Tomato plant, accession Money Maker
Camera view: vertical (180 deg); turntable rotation: 240 degrees
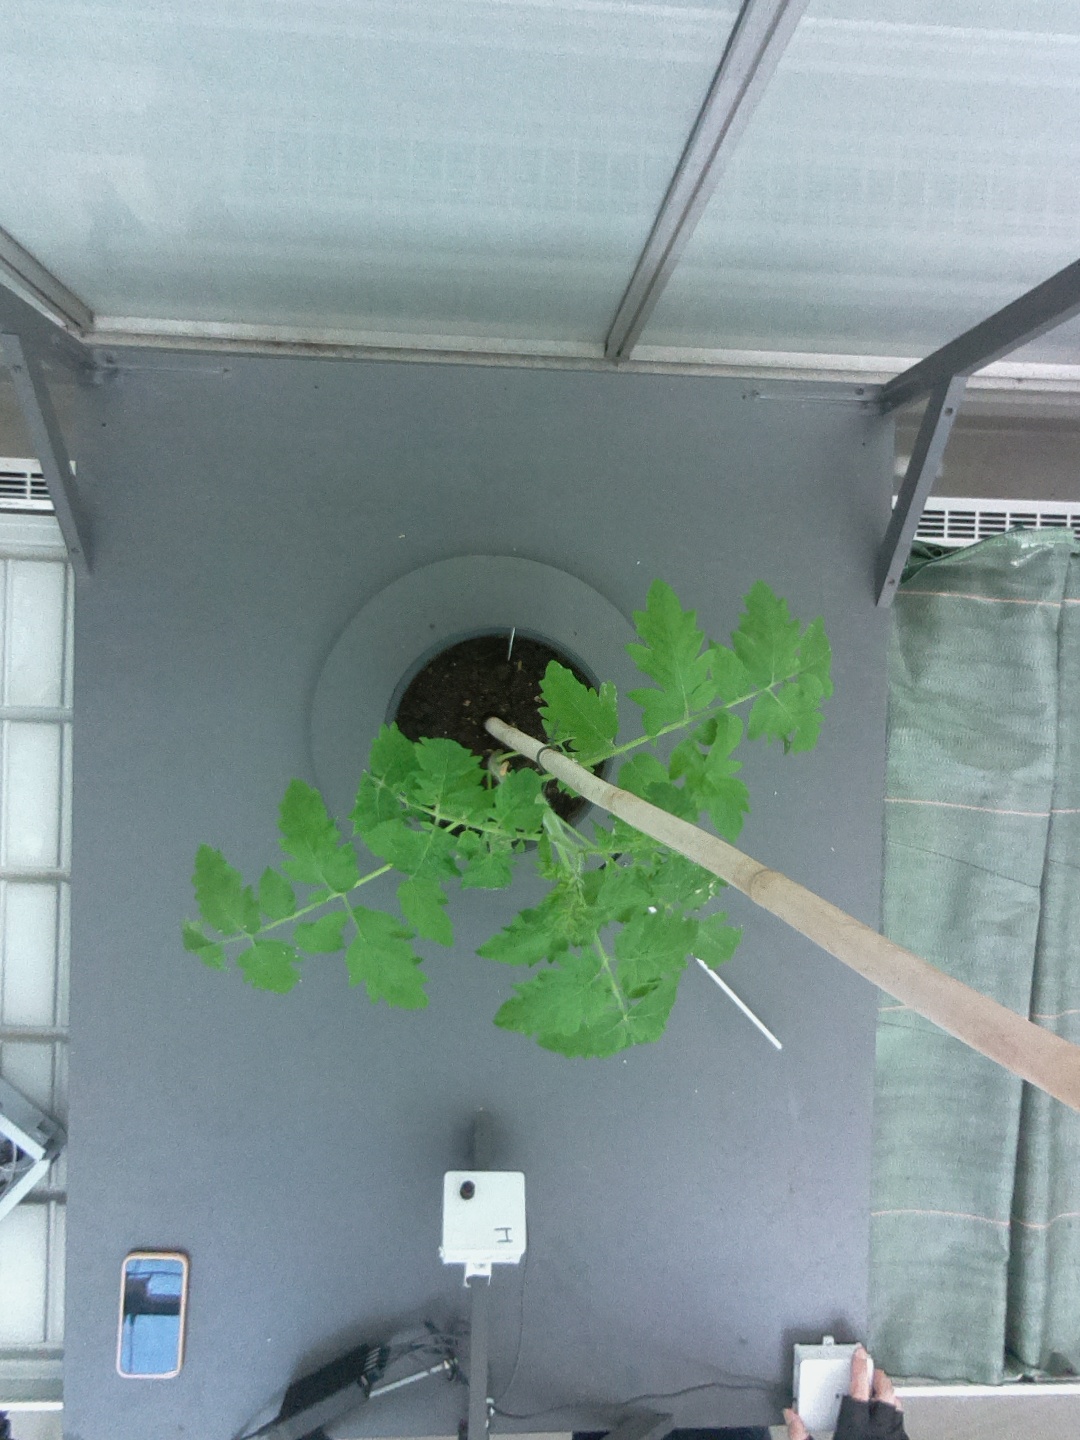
BBCH growth stage 13: 6 of true leaves visible